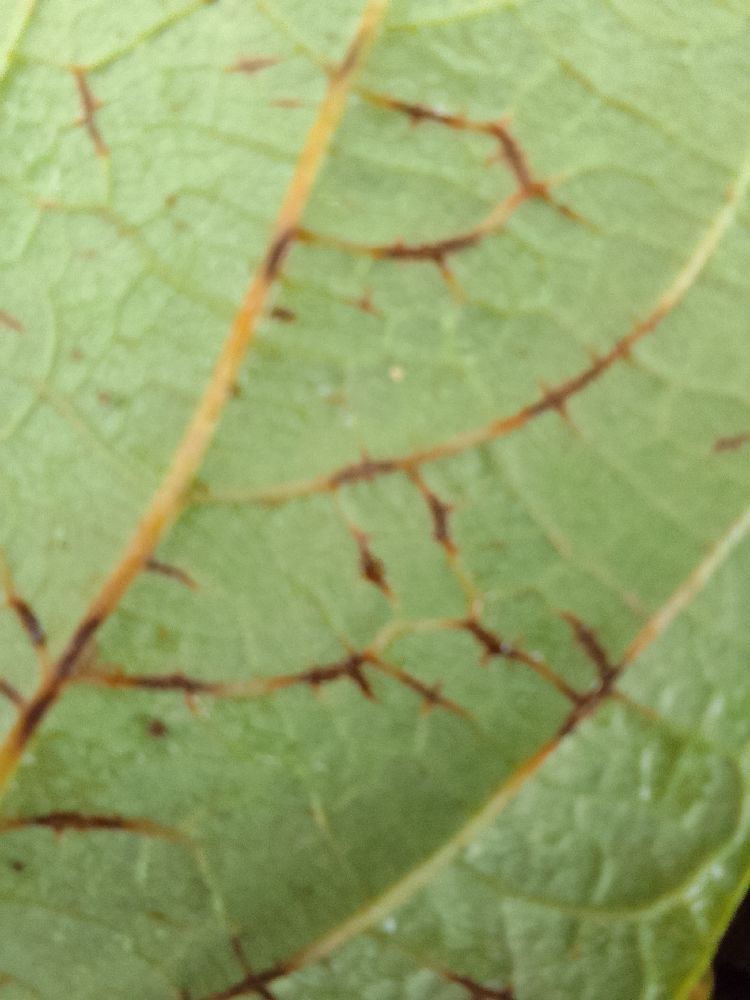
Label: anthracnose